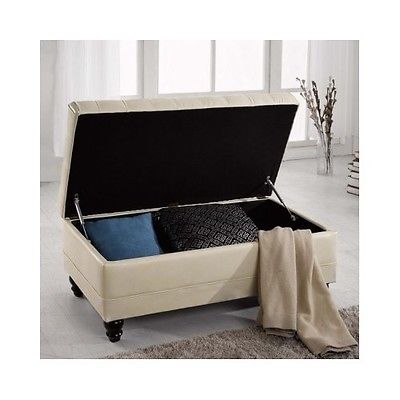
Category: sofa